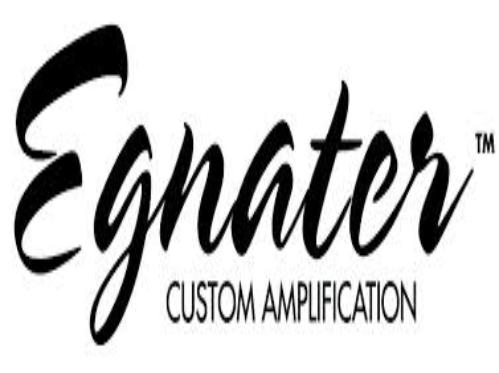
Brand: Egnater
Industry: Electronic